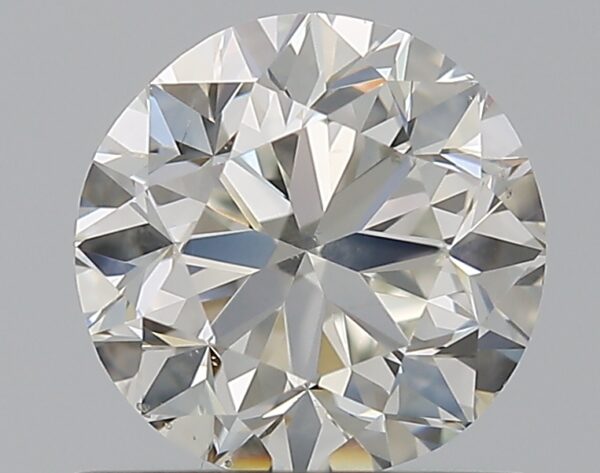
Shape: round
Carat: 0.9
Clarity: SI1
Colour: I
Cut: GD
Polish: EX
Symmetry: GD
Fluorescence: N
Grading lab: GIA
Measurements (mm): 5.88 x 5.95 x 3.91